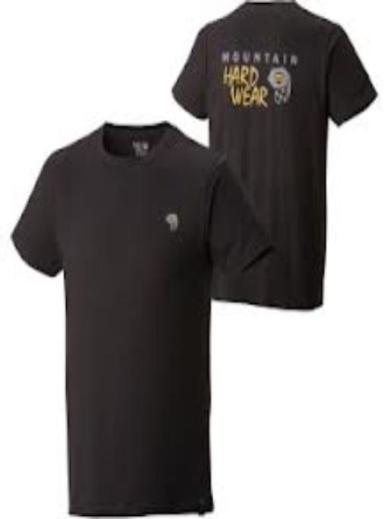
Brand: mountain hardwear
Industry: Clothes